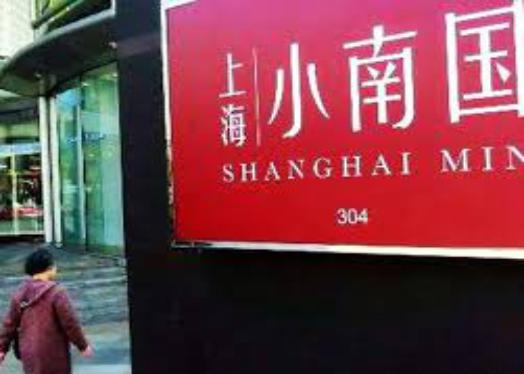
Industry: Food